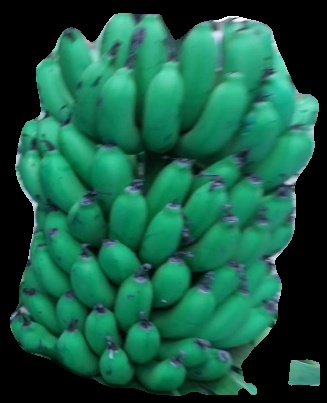
Variety: pachbale
Grade: grade2